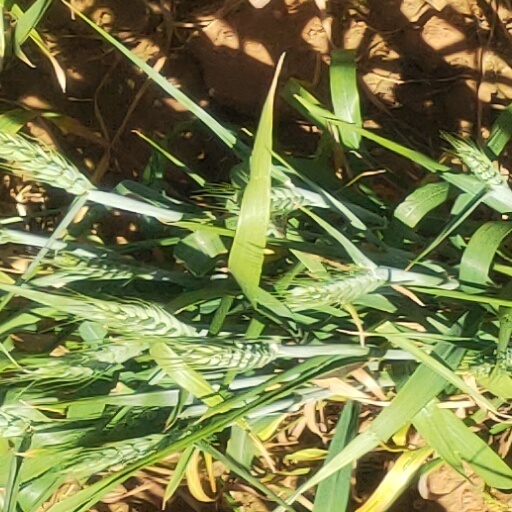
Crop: wheat